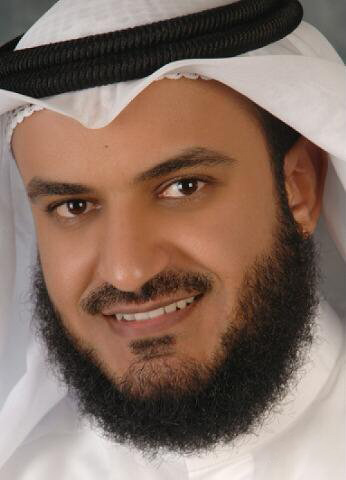
มิชารี รอชิด อัลอะฟาซี

มิชารี บิน รอชิด อัลอะฟาซี ( เกิดที่ประเทศคูเวต) เป็นหนึ่งในบุคคลที่จำอัลกุรอาน พร้อมกับเป็นทั้งอิหม่าม, นักเทศน์, กอรี และนักร้องนาชีดCite news|title=Sheikh Mishary leads over 60,000 worshippers - News - Emirates - Emirates247|last=Staff|website=emirates247.com เขาศึกษาที่มหาวิทยาลัยอิสลามมะดีนะฮ์ วิทยาลัยอัลกุรอาน ชำนาญกิรออะฮ์ 10 แบบ และตัฟซีร
==รางวัลและการยอมรับ==
ในวันที่ 25 ตุลาคม ค.ศ.2008 เขาเป็นชาวอาหรับคนแรกที่ได้รับรางวัลออสการ์แนวสร้างสรรค์ในประเทศอียิปต์ ที่สนับสนุนโดยสันนิบาตอาหรับ Kuna และเคยถูกโหวตให้เป็นนักอ่านกุรอานที่ดีที่สุดในปีค.ศ.2012
==ดูเพิ่ม==
* มิชารี อัลอะรอดะฮ์
==อ้างอิง==
==แหล่งข้อมูลอื่น==
* Nasheed From "Hearts Be Merciful Album"(2012)
* Alafasy's Ramadan nasheed, August 2009
* Recitation by Sheikh Mishary Rashed Al-afasy
* Recitation Of Mishari
* Alafasy Albums
* Alafasy Recitations on Islamway
* SunniPath Library – Quran Recitation by Mishary Rashed al-Efasy
* Thealif.com – Listen Quran online
* Info of Sheikh Mishary Rashed Al-afasy
หมวดหมู่:ศิทย์เก่าจากมหาวิทยาลัยอิสลามมะดีนะฮ์
หมวดหมู่:บุคคลที่จำอัลกุรอานทั้งเล่ม